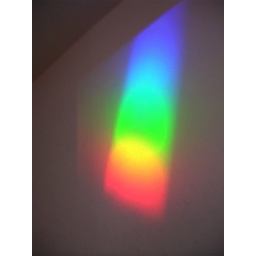
Rainbow on kitchen wall in afternoon